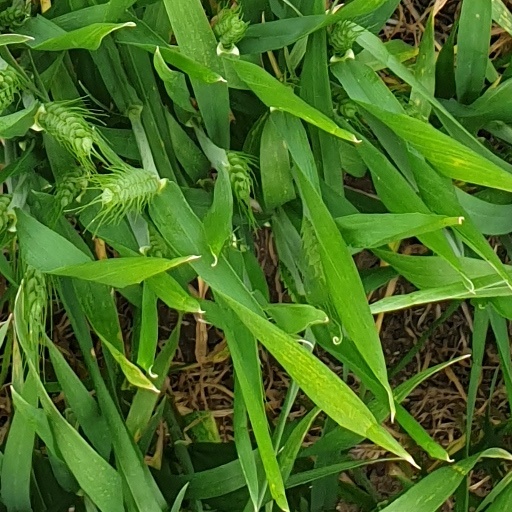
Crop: wheat